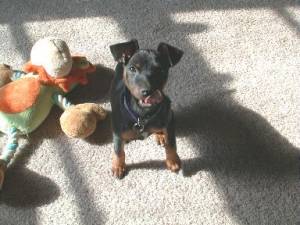
Animal: dog
Breed: miniature_pinscher